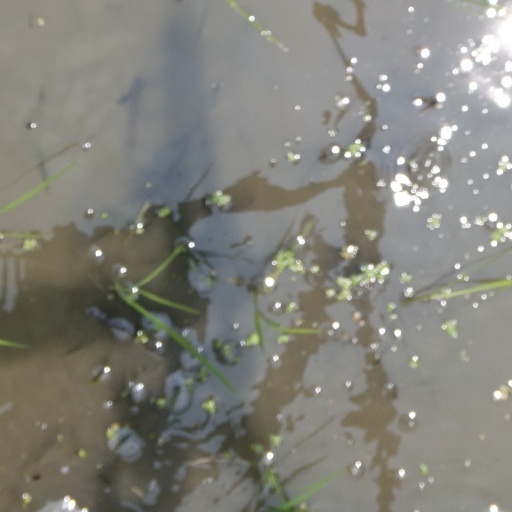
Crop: rice